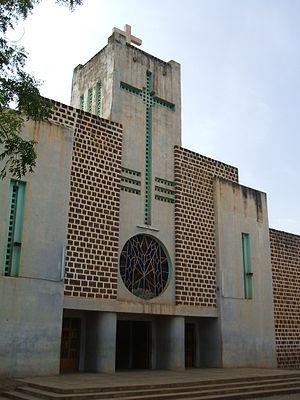
La Cathédrale Notre-Dame-des-Grâces de Koupéla
Le diocèse burkinabé de Koupéla est créé le 20 février 1956, par détachement de l'archidiocèse de Ouagadougou. Il est érigé lui-même en archidiocèse le 5 décembre 2000. Depuis septembre 2019. il compte 12 paroisses qui sont: Koupèla, Pouytenga, Zorgho, Meguet, Mogteedo, Nedego, Andemtenga, Baskouré, Gounghin, Lidgmalgem, Gyelgê et Tensobentenga.
Koupéla est une commune située dans le département de Koupéla, dont elle est le chef-lieu, au Burkina Faso. Elle est également le chef-lieu de la province de Kouritenga de la région du Centre-Est. Elle accueille le siège de l'archidiocèse de Koupéla.
La cathédrale Notre-Dame-des-Grâces de Koupéla est la cathédrale de l'archidiocèse de Koupéla au Burkina Faso.